George F. Huff

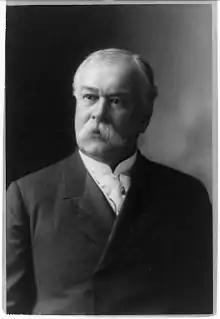

George Franklin Huff (July 16, 1842 – April 18, 1912) was a Republican member of the U.S. House of Representatives from Pennsylvania.